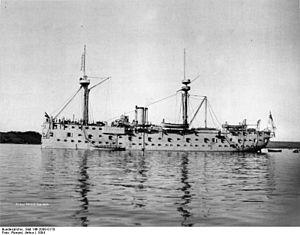
Le SMS Mars est un navire-école d'artillerie de la Kaiserliche Marine de 1881 à 1908.